Summercourt

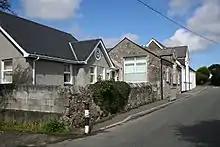
Summercourt primary school.

There is a village school, Summercourt Community Primary School, which is a combined primary and junior school. It has a capacity of just over 100 pupils.